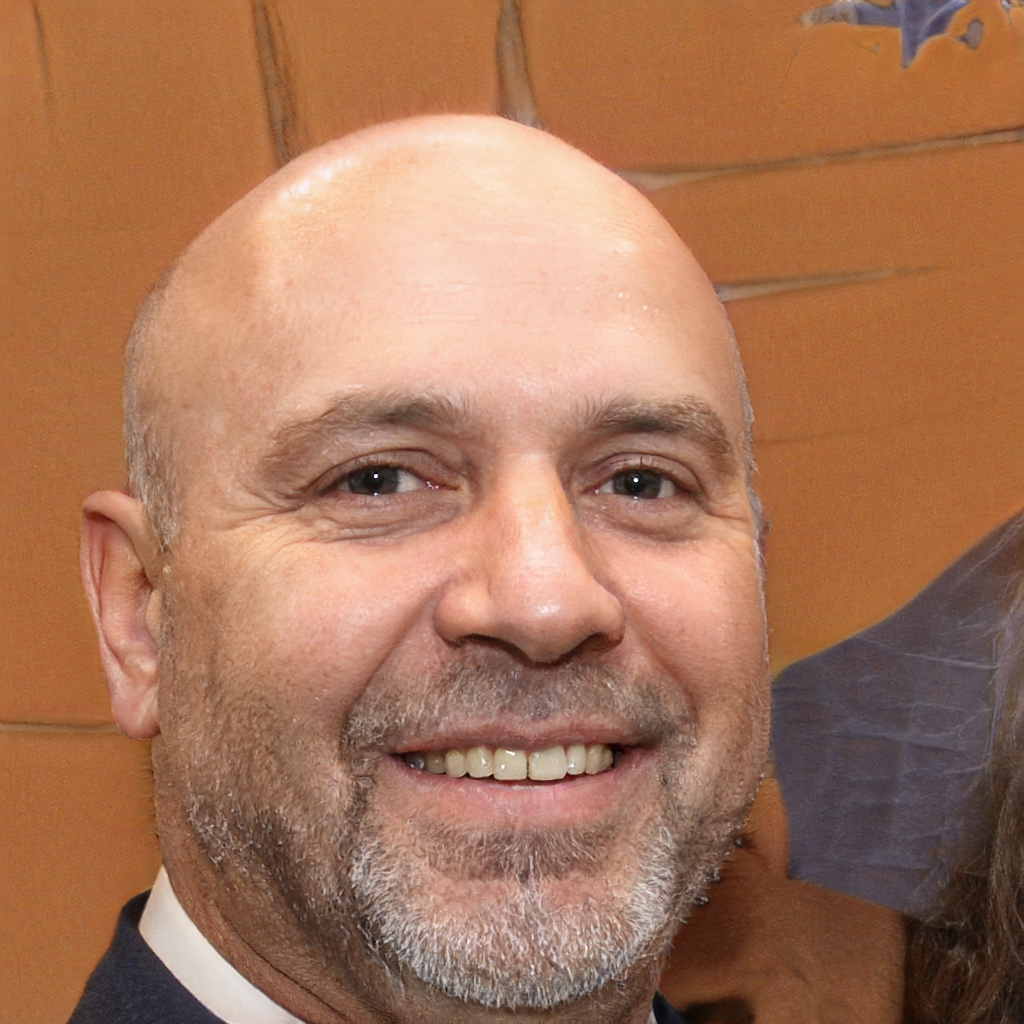
Gender: Male